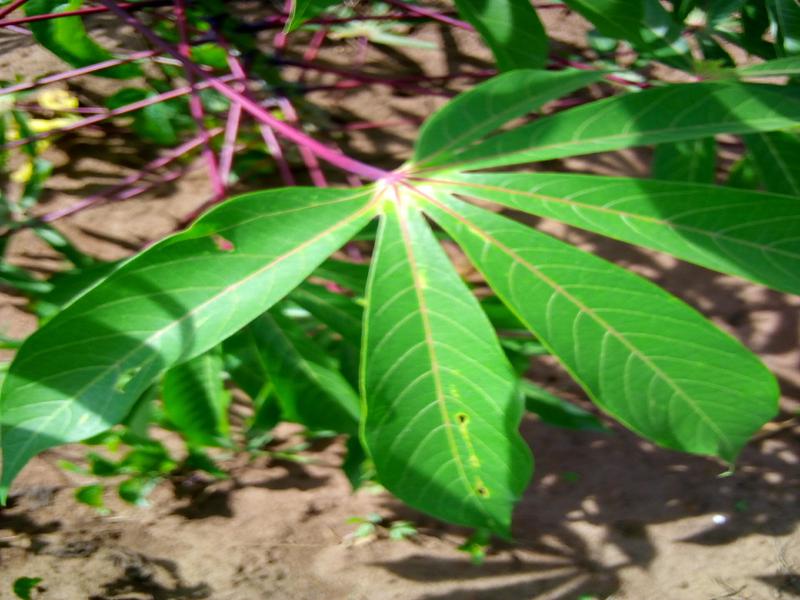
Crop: cassava
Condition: healthy